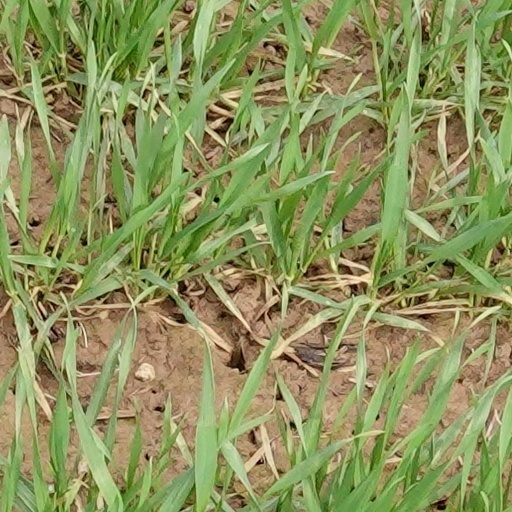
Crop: wheat